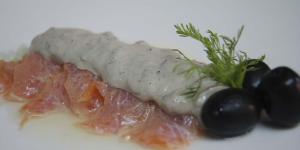
tiradito de trucha